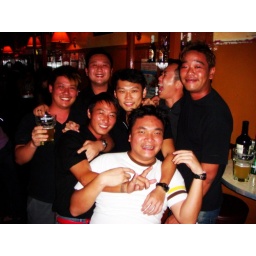
The men in black with an odd ball in white!